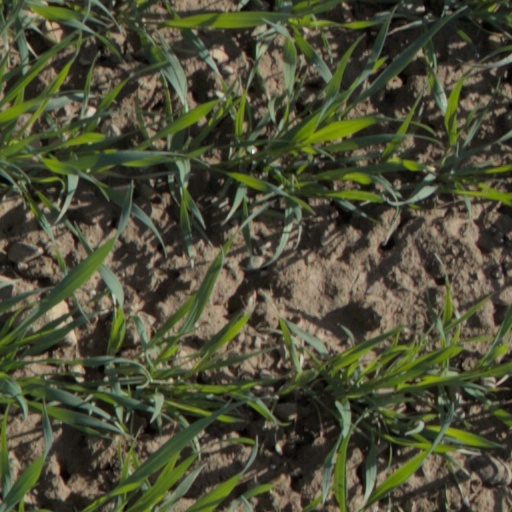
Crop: wheat